Edgar Allen Poe (film)

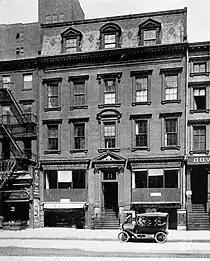
Biograph's Manhattan studio, where "Edgar Allen Poe" was staged and filmed in two days

The screenplay for this short was co-written by director Griffith and Frank E. Woods. The drama was shot using three interior corner sets at Biograph's headquarters and main studio, which in 1908 and 1909 were located inside a renovated brownstone mansion at 11 East 14th Street in New York City. Filming by company cinematographer G. W. Bitzer was completed in just two days, although records differ as to those exact dates. Profiles on the film at the Library of Congress cite January 21 and 23, 1909, while Biograph production records, which are noted in the 1985 reference "D. W. Griffith and the Biograph Company", give earlier dates: December 21 and 23, 1908.